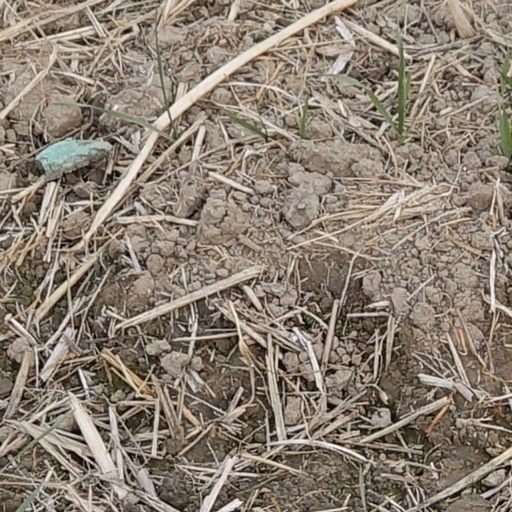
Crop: wheat